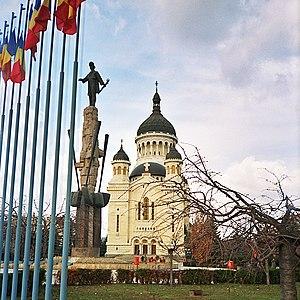
Catedrala Ortodoxă "Adormirea Maicii Domnului" a Arhiepiscopiei Vadului, Feleacului și Clujului est le principal édifice orthodoxe de Cluj-Napoca.